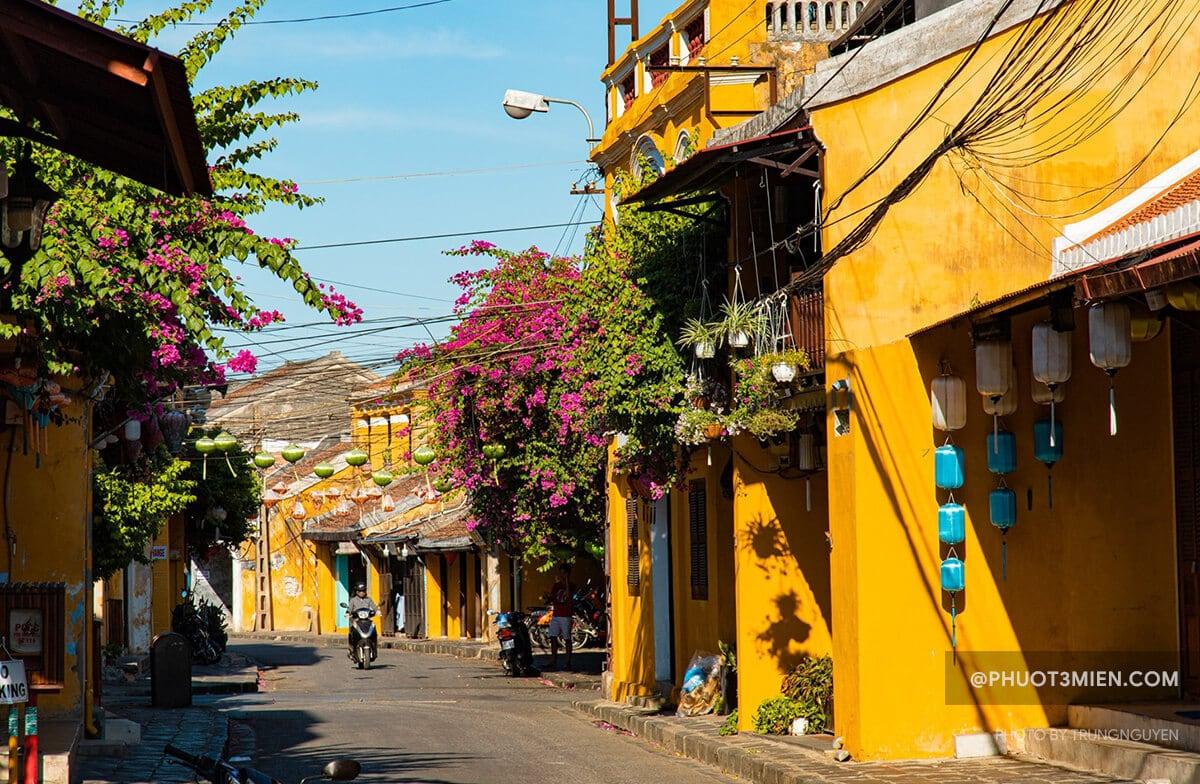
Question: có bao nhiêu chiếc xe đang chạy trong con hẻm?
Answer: có một chiếc xe đang chạy trong con hẻm